Charlie Conerly

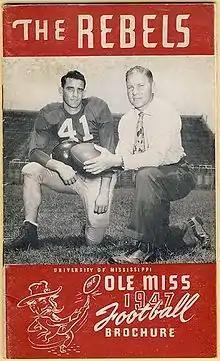
1947 Ole Miss media guide featuring Charlie Conerly (left) and coach Johnny Vaught (right).

Conerly attended and played college football at the University of Mississippi (Ole Miss). He started at Ole Miss in 1942, but left to serve as a Marine in the South Pacific during World War II where he fought in the Battle of Guam.